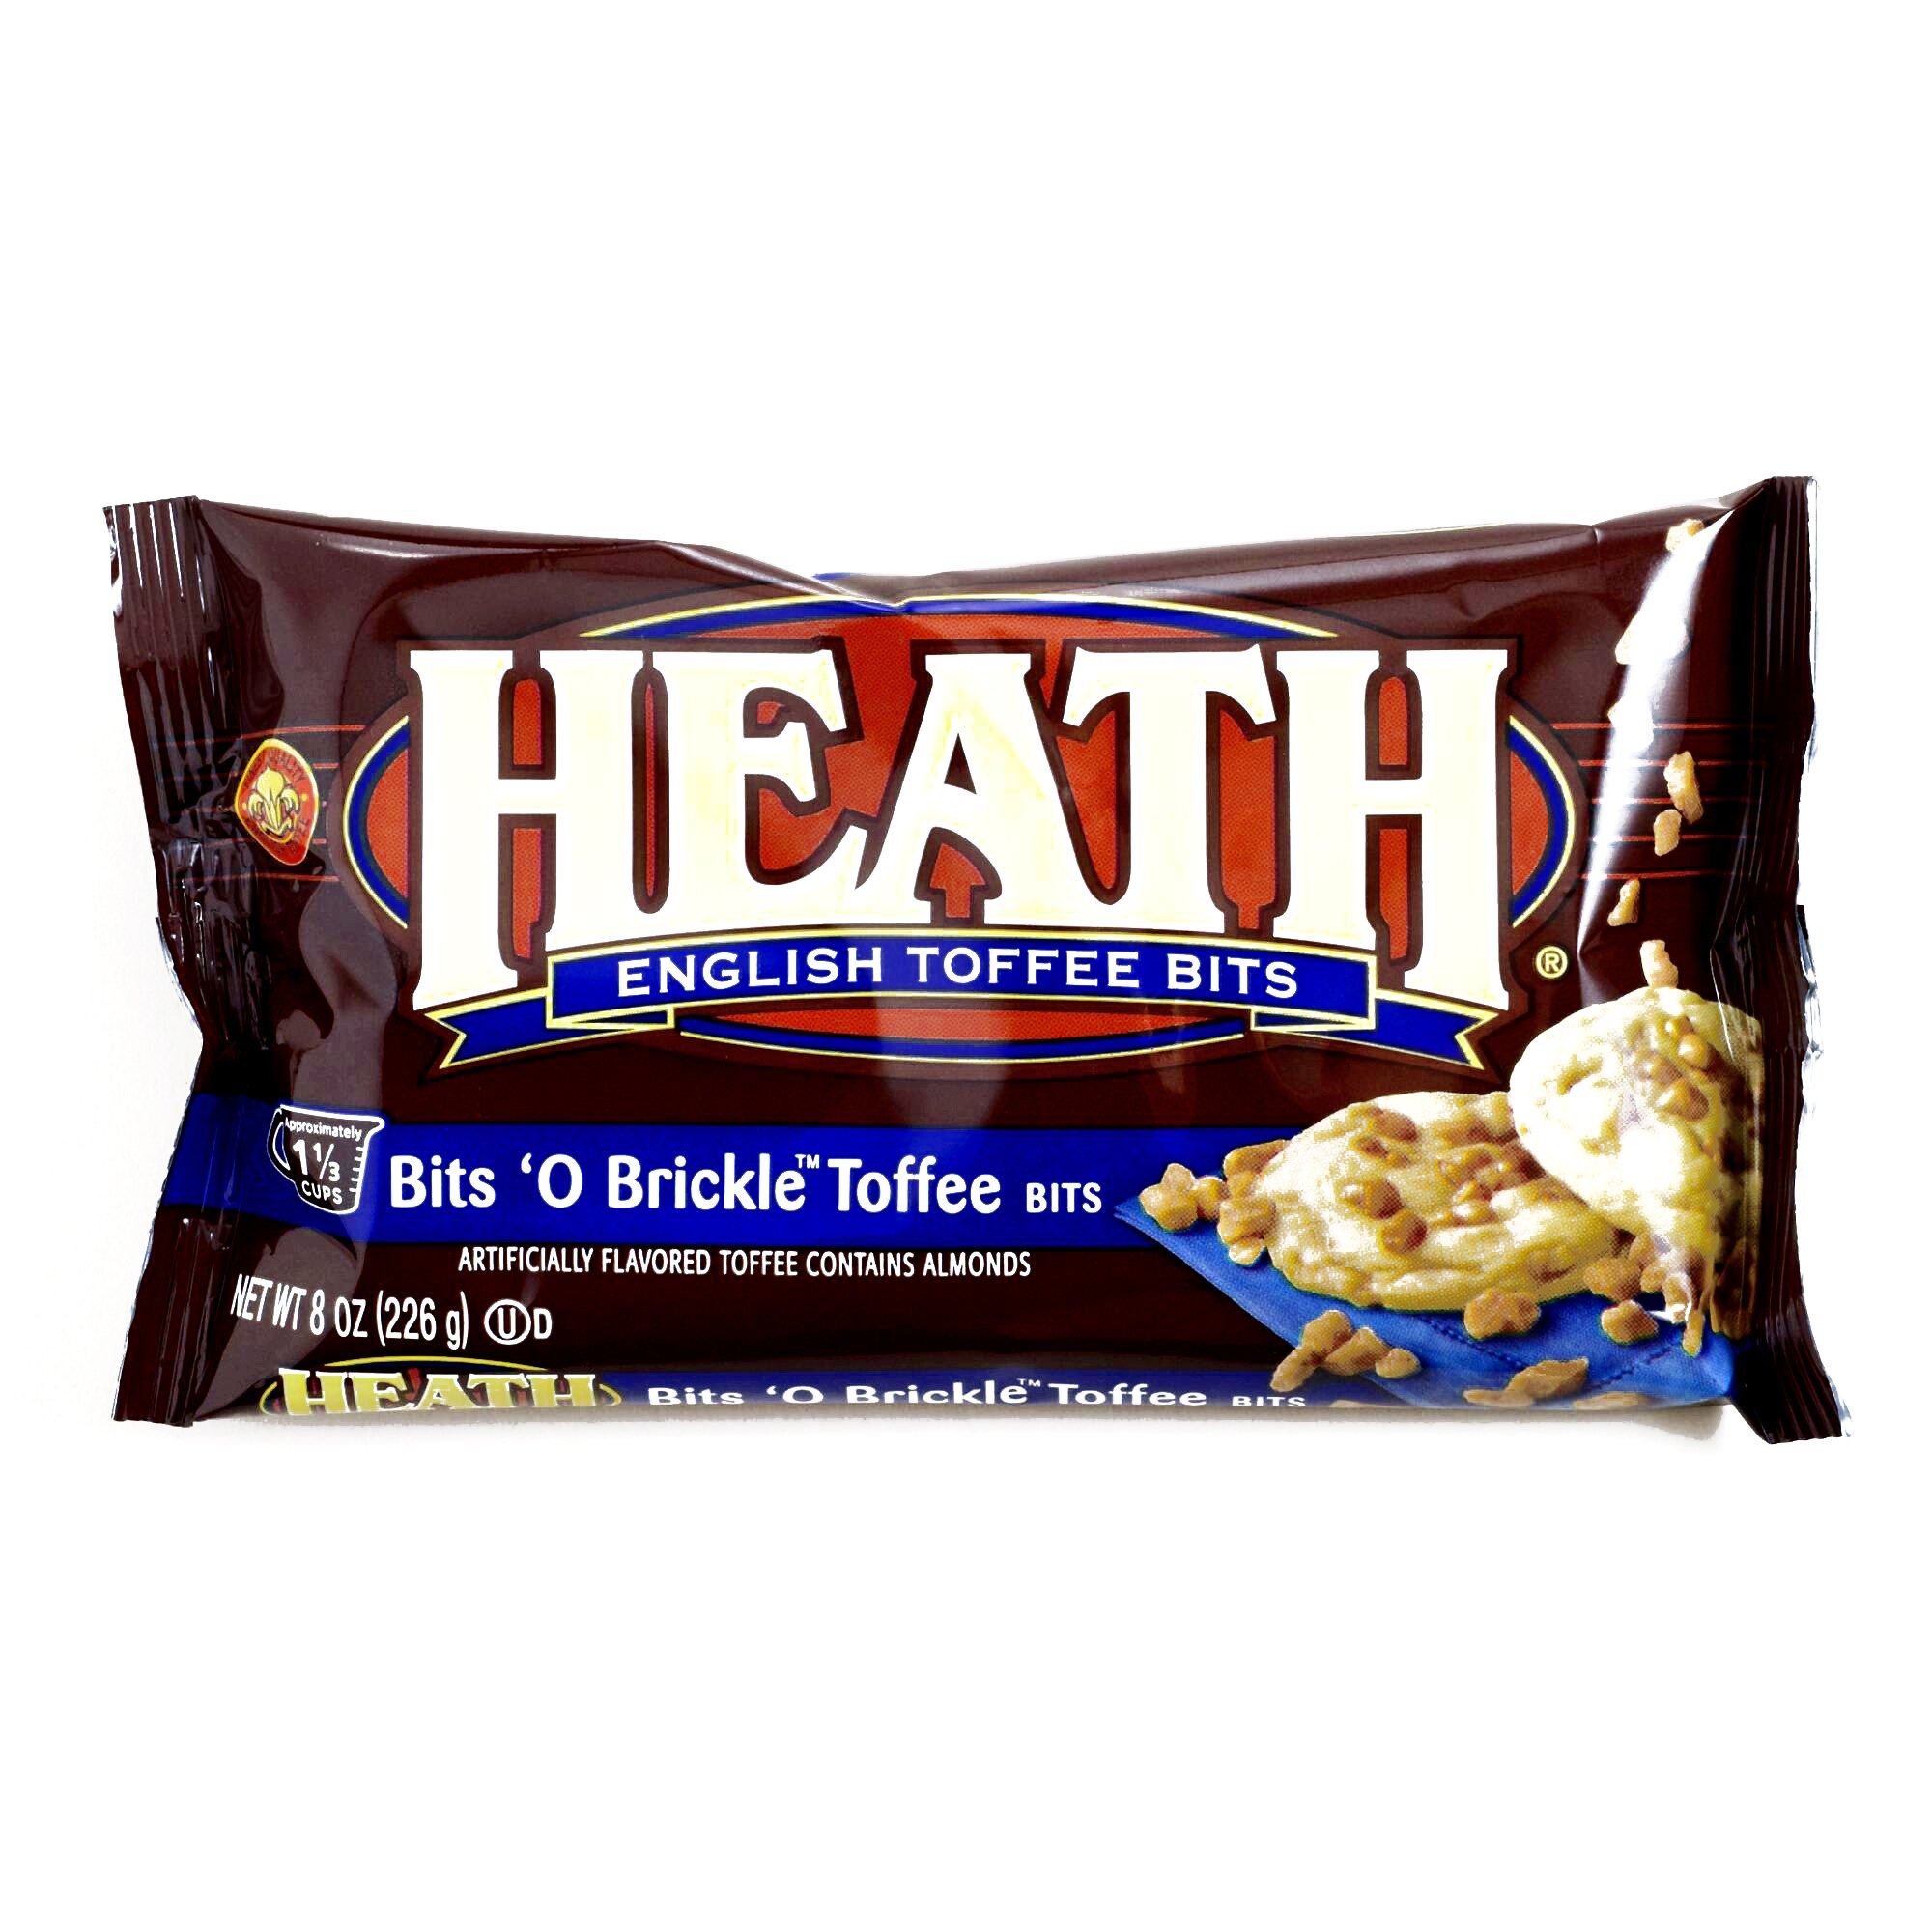
Item Name: Heath Bits 'o Brickle Toffee Bits Bag (1 Unit Per Order) - Gourmet Christmas Gift for the Holidays
Bullet Point 1: Add an almond-like toffee taste to your seasonal treats with the Heath Bits 'o Brickle Toffee Bits Bag
Bullet Point 2: It's perfect for brownies, bars, cookies and more
Bullet Point 3: Bake them into your treats for the classic Heath Bar flavor we all love, or use them as a quick and tasty topping
Bullet Point 4: Each Order Contains 1 Unit in Total
Product Description: Heath Bits - Add an almond-like toffee taste to your seasonal treats with our Heath Bits 'o Brickle Toffee Bits Bag. It's perfect for brownies, bars, cookies and more. Bake them into your treats for the classic Heath Bar flavor we all love, or use them as a quick and tasty topping.
Value: 8.0
Unit: Ounce

Price: 8.81